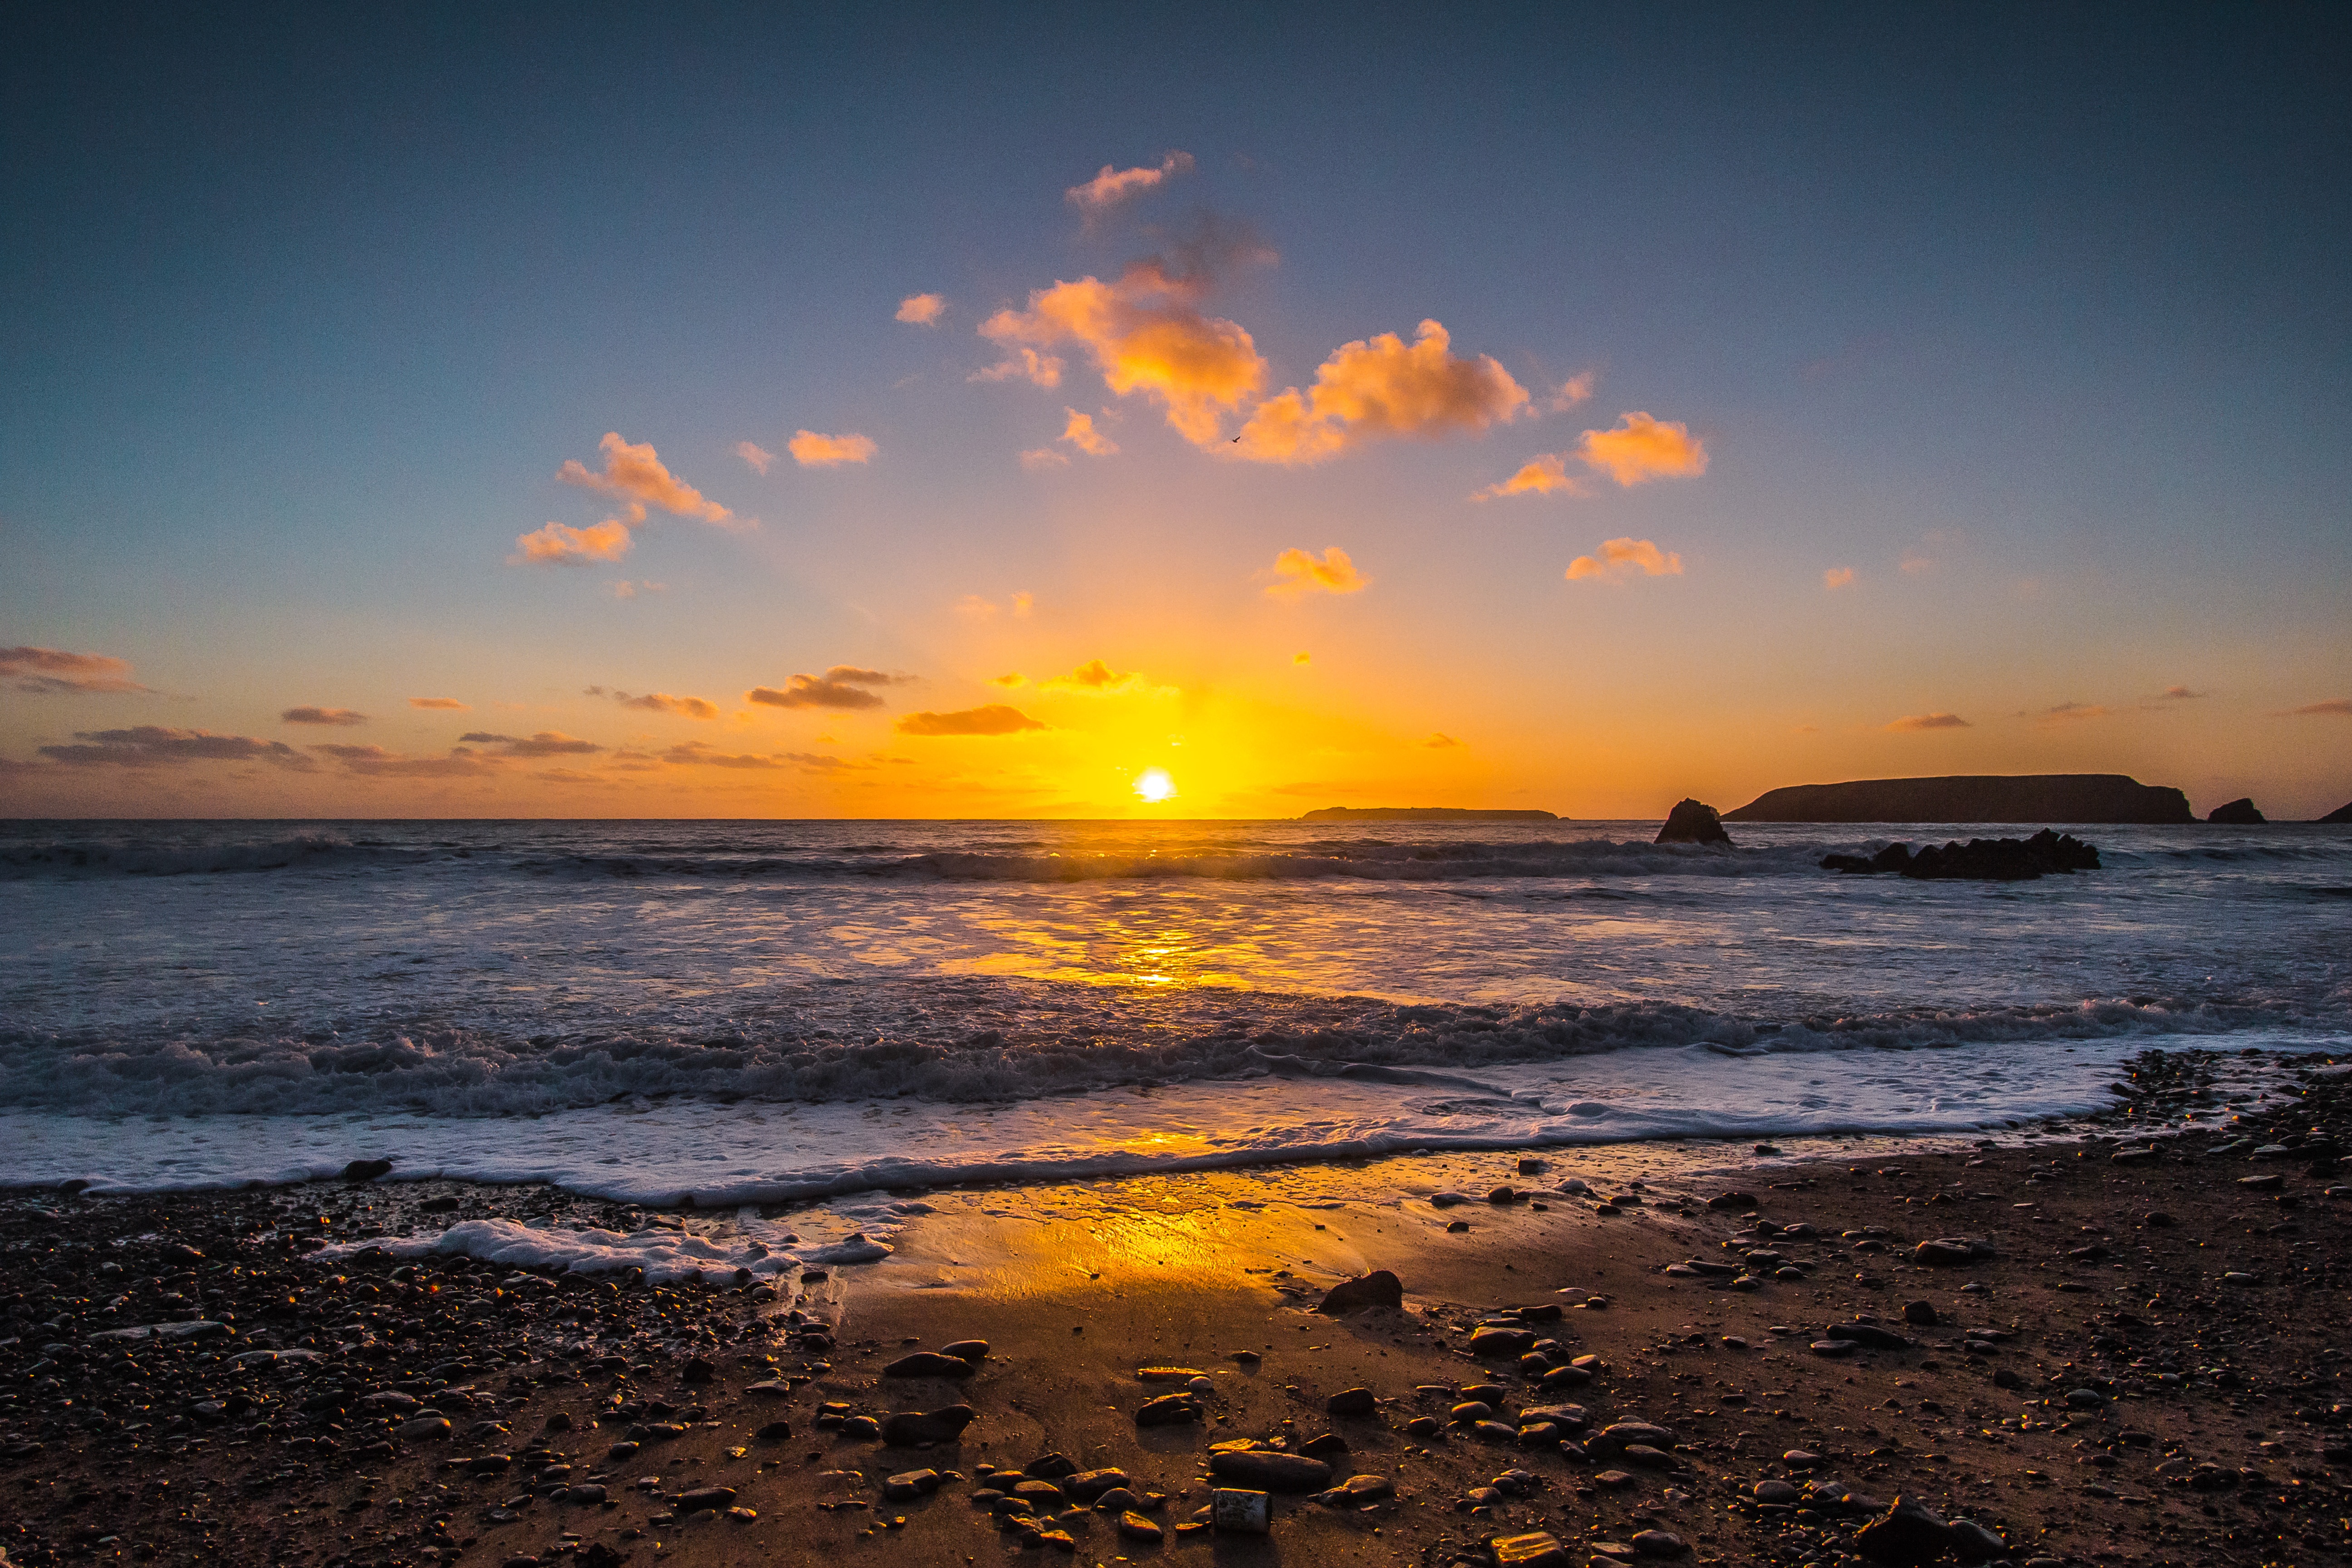
beach, sea, coast, water, ocean, horizon, cloud, sky, sun, sunrise, sunset, sunlight, morning, shore, wave, dawn, atmosphere, tide, dusk, evening, calm, england, wales, afterglow, wind wave